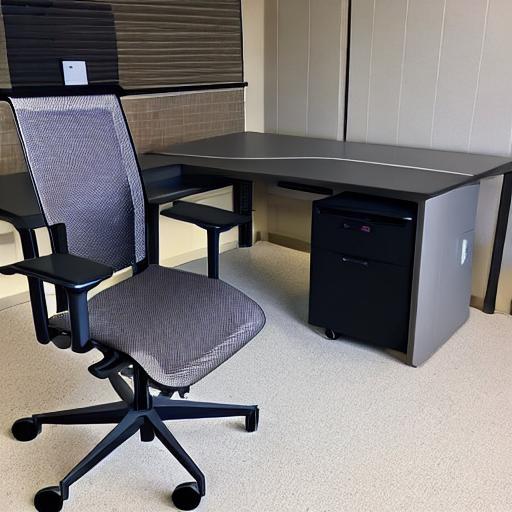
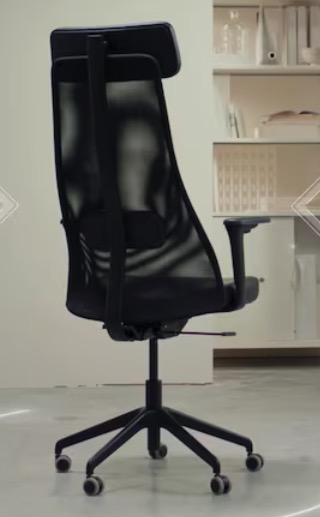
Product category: items_chair
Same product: no